Soddo Gurage people

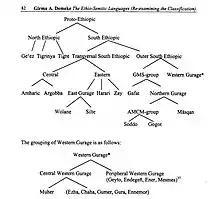
A visual diagram of the distributions of Ethio-Semitic languages

The Soddo Gurage language, also known traditionally and locally as Kistanigna, is one of the Gurage languages from the Northern group, which is classified as one of the clusters of South Ethio-Semitic. Within the South Ethio-Semitic, it is branched under the "Gunnangn" Branch of Gurage languages. It is not generally mutually intelligible with the West Gurage or East Gurage languages, although there are varying degrees of intelligibility with certain dialects/varieties. Amongst the Gurage, Kistane is generally considered closest to Amharic. It shares a 76/90% mutualistic comprehensibility with the closely related Dobi, as well as sharing considerable affinity with the Meskane language. It is also closely related to the now-extinct Gafat language, which was spoken in present-day Welega and Gojjam.